Van Cleave

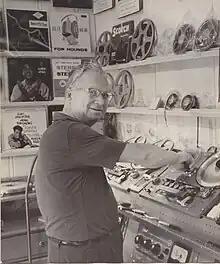
Van Cleave, c. 1960s.

Nathan Lang Van Cleave (May 8, 1910 – July 3, 1970) was a composer and orchestrator for film, television, and radio. He usually used "Van" as his first name.